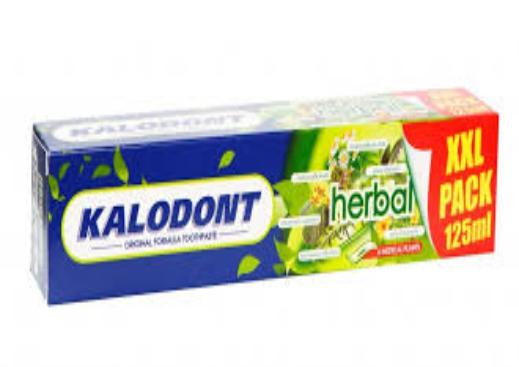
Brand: Kalodont
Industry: Necessities